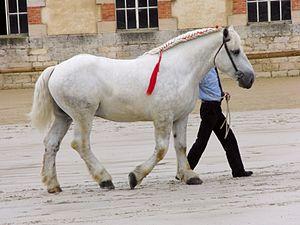
Etalon Percheron au Haras de Cluny, Saône-et-Loire, France
L’Augeron, également nommé Caennais ou Virois, est une ancienne race de grands chevaux de trait français originaire du pays d'Auge, fortement influencée par le Percheron, et de robe généralement grise, plus rarement noire. Elle doit son inscription comme race distincte par la Société hippique du trait augeron à la rigueur des éleveurs du Percheron, qui ont longtemps refusé l’inscription des chevaux nés hors du Perche à leur registre généalogique.
Le Tieling, ou trait Tieling, est une race chevaline de trait originaire de la région du même nom, dans la province de Liaoning en Chine. Ce cheval a été développé au haras de Tieling pour répondre aux besoins agricoles locaux, à partir de croisements entre des Anglo-normands, des Percherons et des Ardennais. D'une taille moyenne de 1,55 m, le Tieling est un cheval de traction endurant et volontaire.
L'élevage du cheval en France est une pratique attestée depuis l'époque celte. Lié au prestige politique, à l'efficacité militaire et à la nécessité d'obtenir des animaux de travail au quotidien, il passe des mains de riches seigneurs et d'abbayes au Moyen Âge à celles des rois français, par le biais des haras nationaux créés sous Louis XIV par Colbert pour contrôler l'élevage privé. Son histoire dépend étroitement des activités humaines et des besoins de chaque époque qui voit émerger ou disparaître des types de chevaux spécifiques en fonction des usages et des besoins. La cavalerie militaire et le transport des personnes ou des matériaux, en particulier, sont les deux motivations principales à cet élevage. Si la réputation des chevaux de travail français, et surtout celle du Percheron, a franchi les frontières, celle des chevaux de selle militaires laisse à désirer. L'organisation de l'élevage et la création des registres de races, ou stud-books, ne date que de la fin du XIXᵉ siècle.
Le Jinzhou est une race chevaline de trait originaire du comté de Jin, dans la péninsule du Liaodong, en Chine. Issue d'une population de chevaux mongols, elle est améliorée par des croisements pour devenir plus apte au travail agricole. Sa reconnaissance remonte à 1956. Le cheptel de la race a connu un déclin important à la fin du XXᵉ siècle, seules quelques dizaines de chevaux étant comptabilisées en 2006.